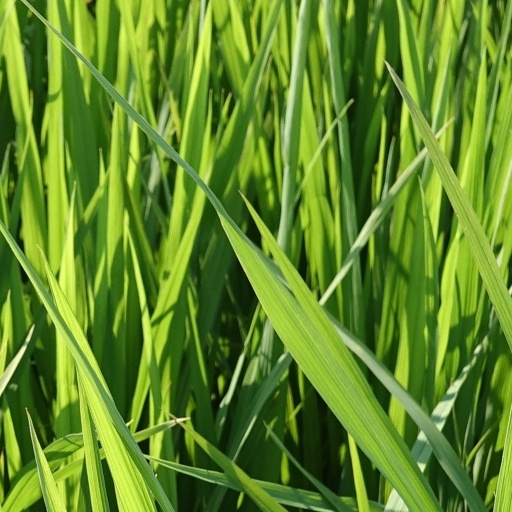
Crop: rice